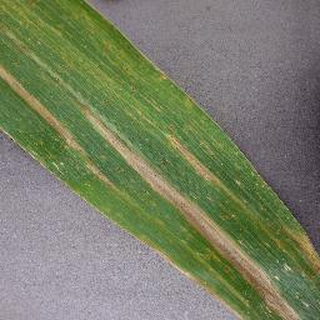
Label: corn_northern_leaf_blight